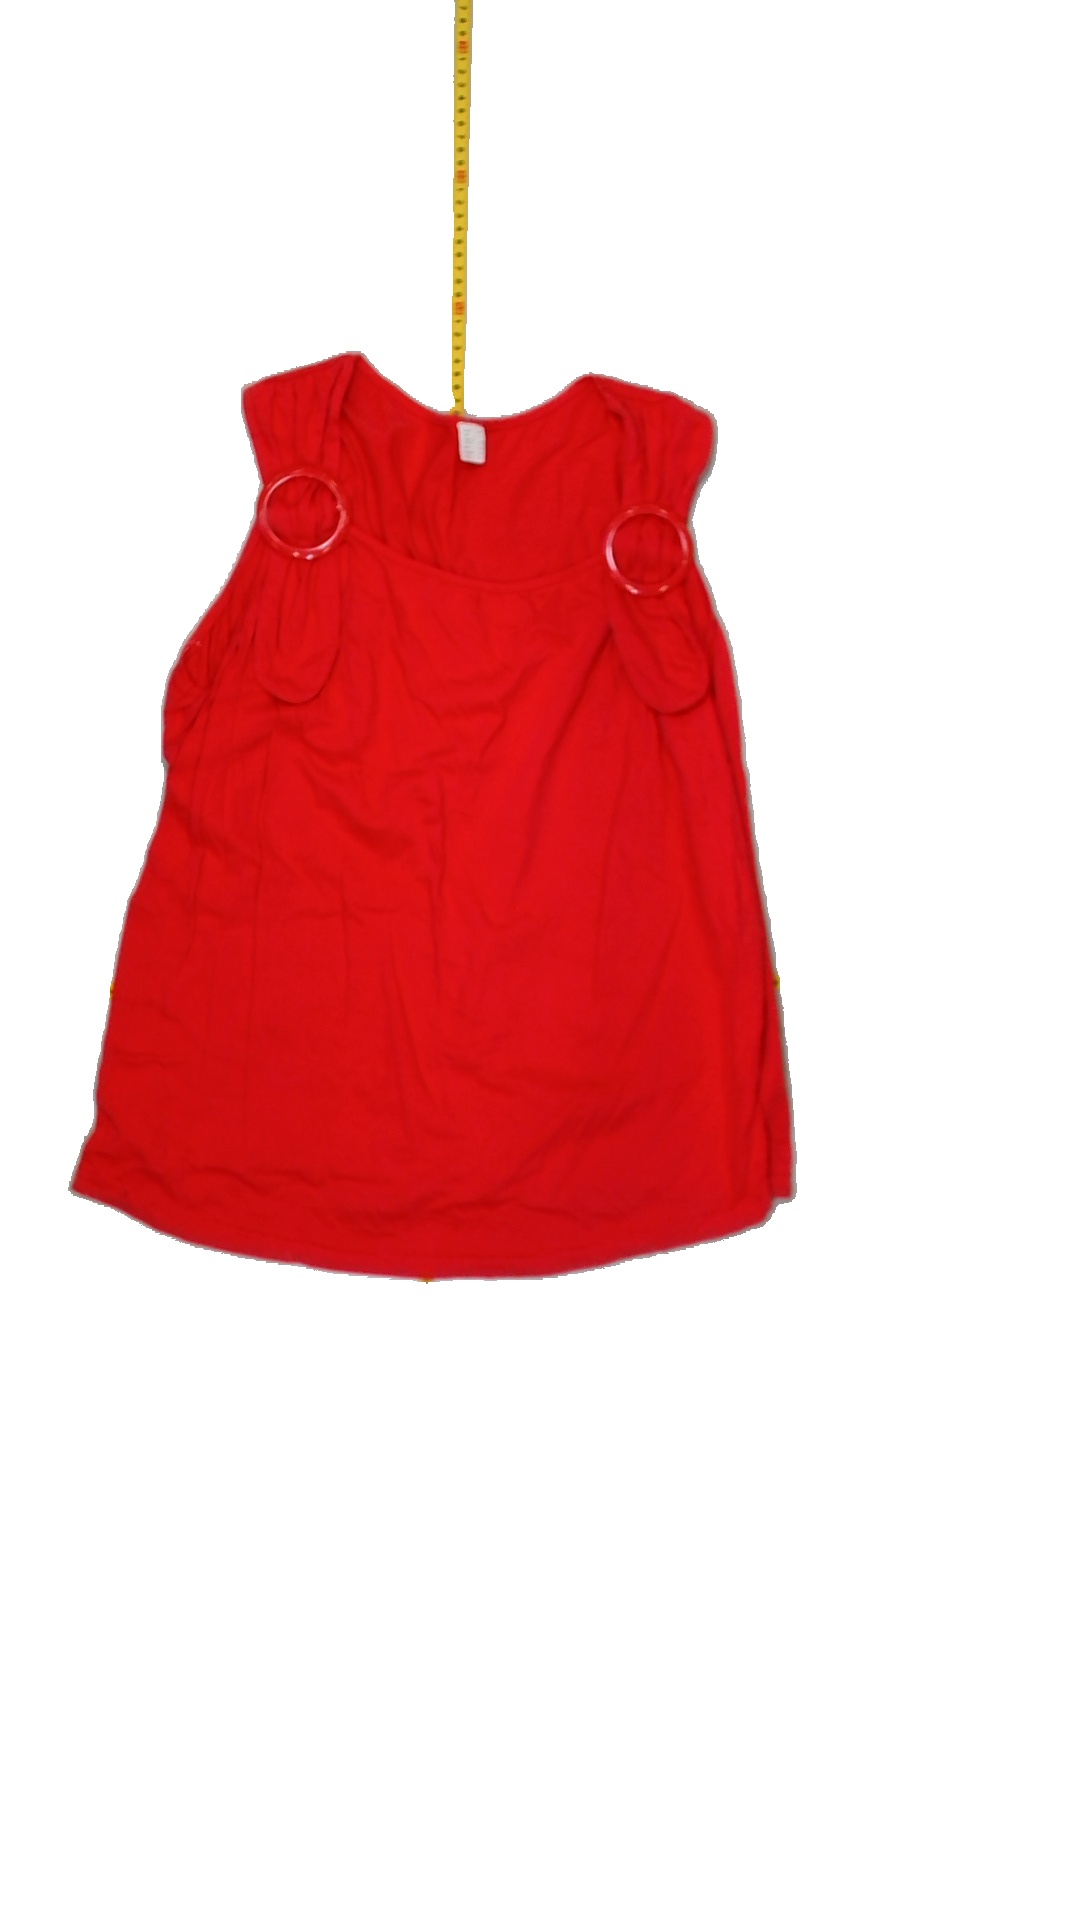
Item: Top (Ladies)
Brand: Not Applicable
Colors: Pink
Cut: Loose
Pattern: Plain
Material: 100% Cotton
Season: All
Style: No trend
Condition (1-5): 1
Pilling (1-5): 5
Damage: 3
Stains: No
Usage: Export
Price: <50